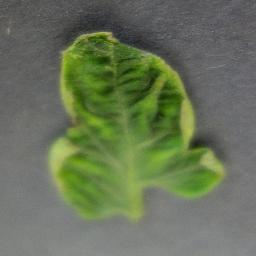
Label: Tomato___Tomato_Yellow_Leaf_Curl_Virus